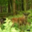
Label: deer